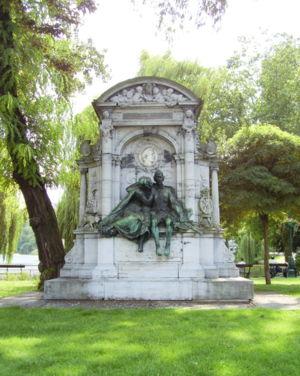
Franz De Vestel, né à Bruges le 4 novembre 1857 et mort à Bruxelles le 2 avril 1932, est un architecte belge.
La place Flagey est une des plus grandes places de Bruxelles. Elle est située dans la commune d'Ixelles, au croisement de plusieurs axes importants : chaussée d'Ixelles, rue Lesbroussart, chaussée de Vleurgat, chaussée de Boendael, avenue du général de Gaulle, avenue des Éperons d'or, rue Malibran, mais également rue de la Brasserie et rue des Cygnes, ce qui en fait un des carrefours les plus importants de la ville et un pôle majeur d'échange de transport en commun.
Charles De Coster est un écrivain belge francophone.